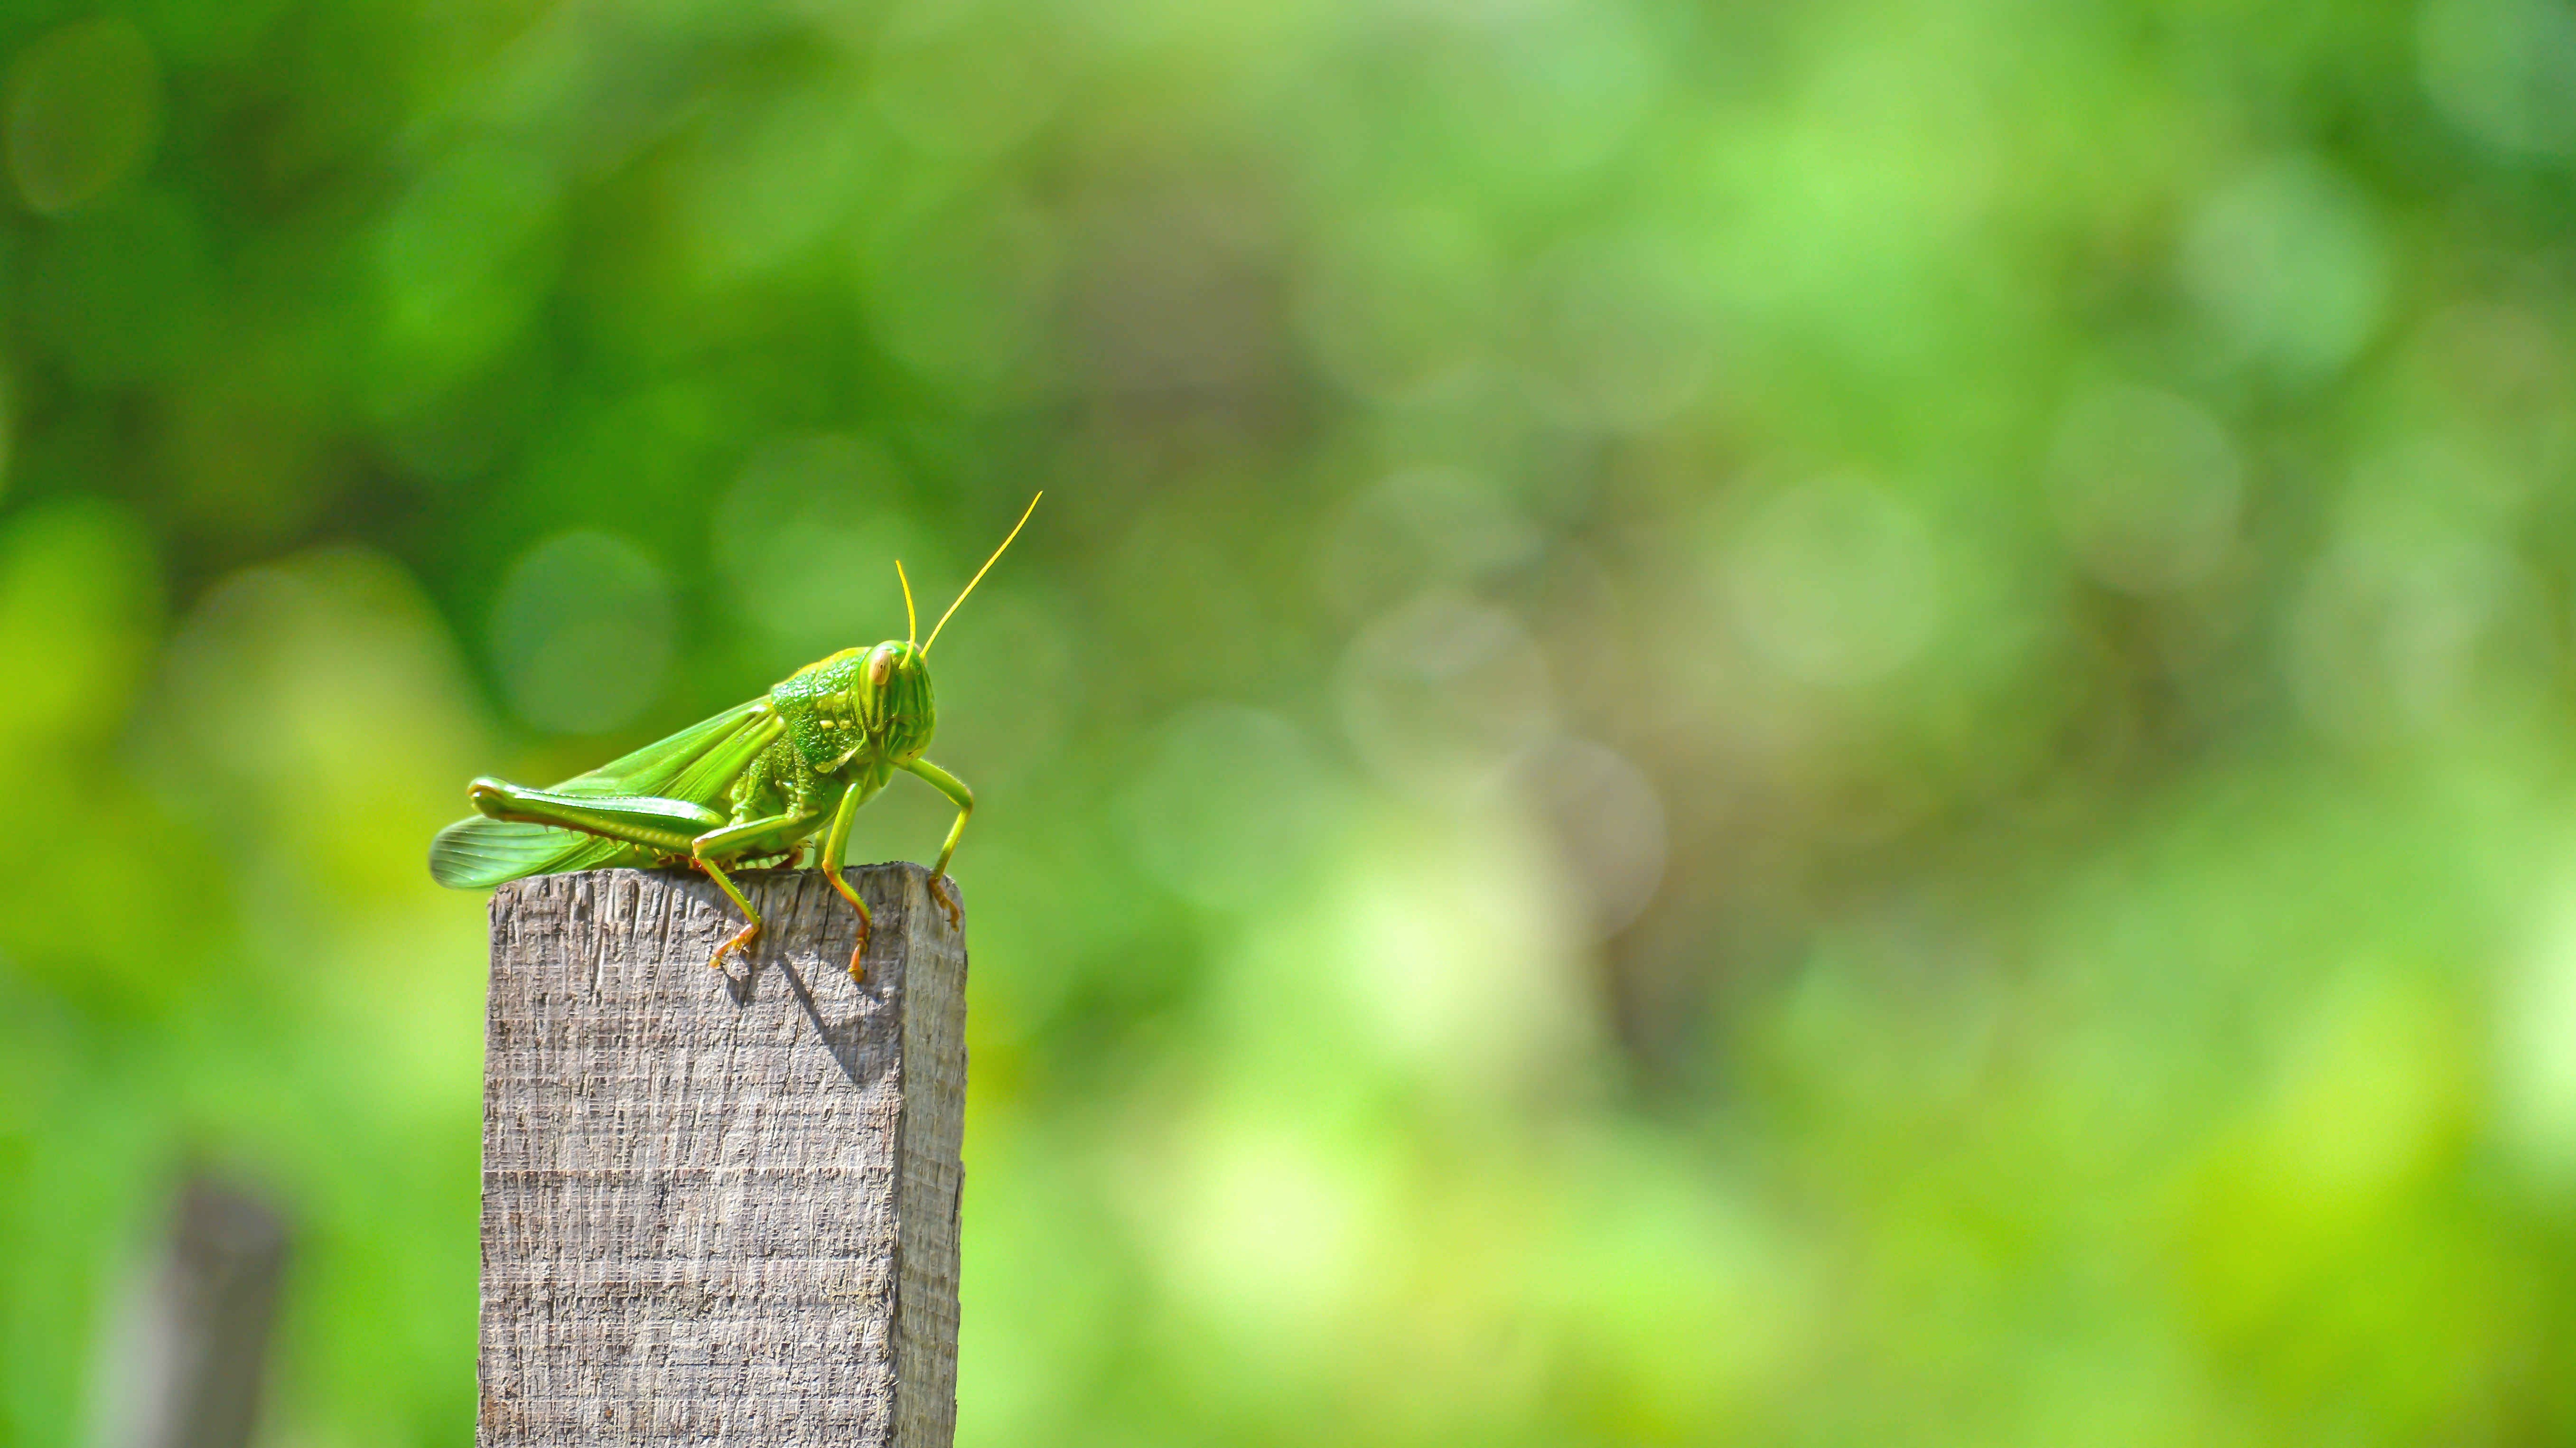
nature, grass, branch, sky, field, leaf, flower, animal, wildlife, green, insect, natural, scenery, fresh, asia, fauna, invertebrate, close up, trees, neck, insects, grasshopper, vietnam, folk, macro photography, rice fields, grass tree, cricket like insect